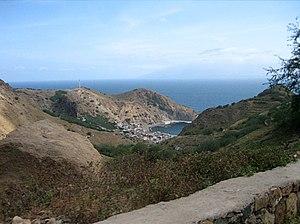
La municipalité de Brava est une municipalité du Cap-Vert. C'est la seule municipalité de l'île de Brava, dans les îles de Barlavento. Son siège se trouve à Nova Sintra.